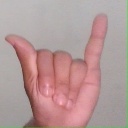
अक्षर: य